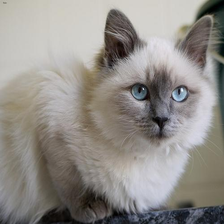
Species: cat
Breed: Ragdoll